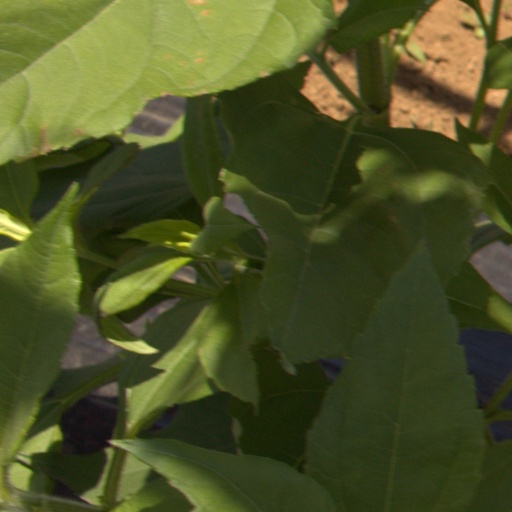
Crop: Jerusalem artichoke